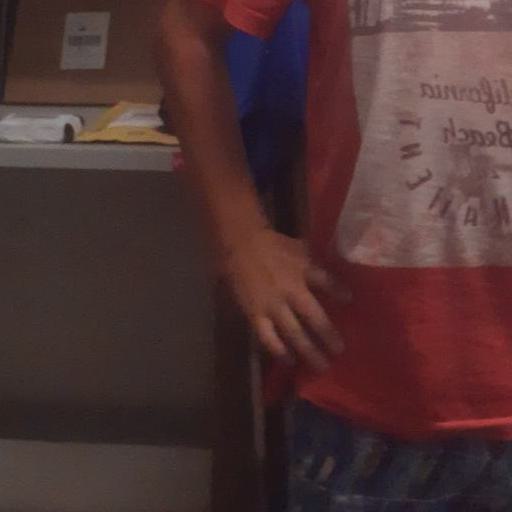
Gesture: no_gesture